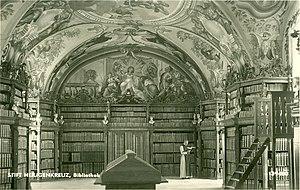
Henricus de Schüttenhofen est un moine cistercien au monastère d’Heiligenkreuz en Basse-Autriche, natif de Schüttenhofen, ayant vécu dans la deuxième moitié du XIIIᵉ siècle.